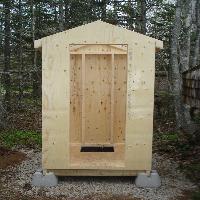
Weather: cloudy or overcast